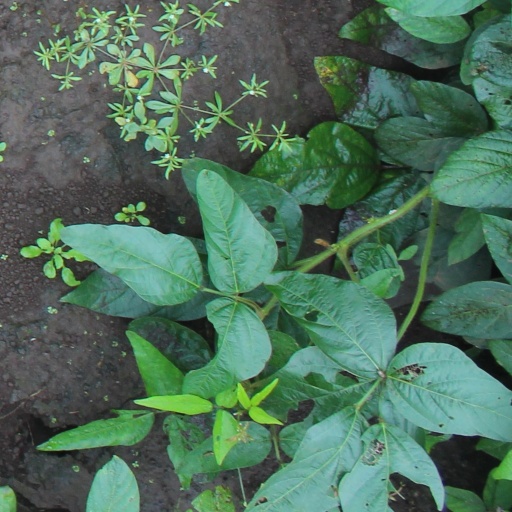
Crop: soybean